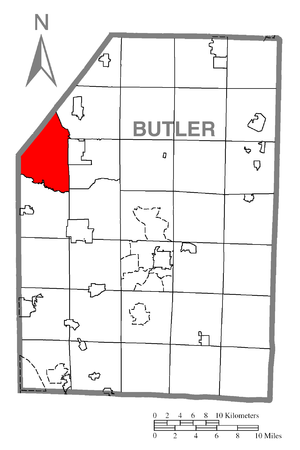
Worth Township est un township, situé dans le comté de Butler, aux États-Unis. En 2010, il comptait une population de 1 416 habitants.